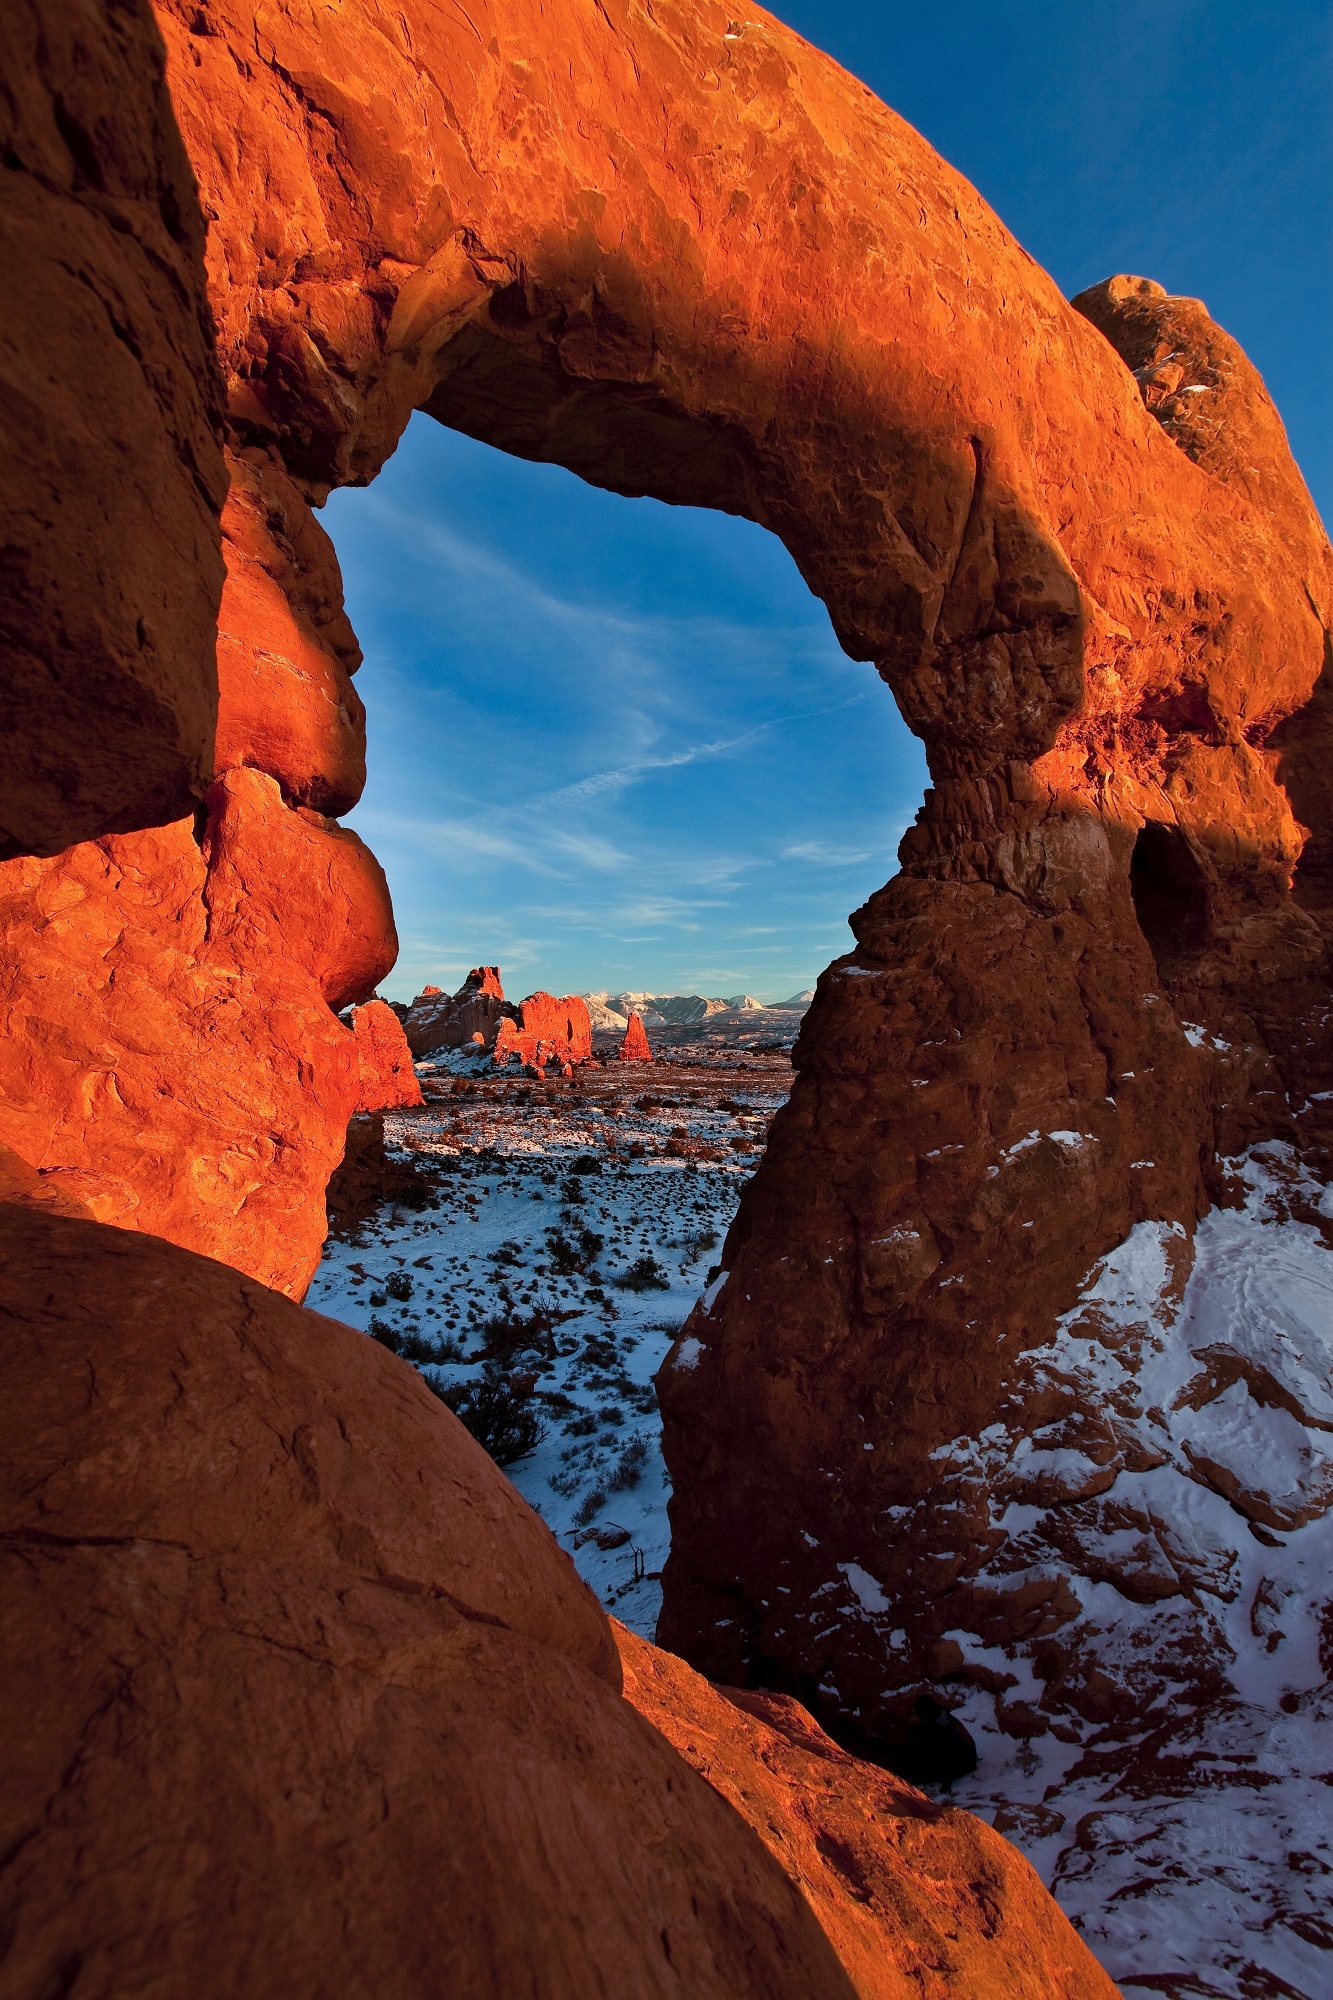
landscape, rock, sunset, view, sandstone, stone, formation, cliff, arch, reflection, scenic, usa, america, canyon, terrain, national park, material, erosion, outdoors, geology, utah, landform, turret arch, natural arch, geographical feature, geological phenomenon, la sals